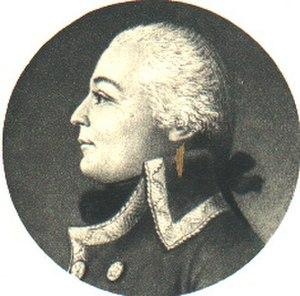
Le général François-Joseph Westermann (1751-1794)
François-Joseph Westermann, né le 5 septembre 1751 à Molsheim, guillotiné le 5 avril 1794 à Paris, est un général de brigade de la Révolution française, resté célèbre pour les atrocités qu'il commit lors des guerres de Vendée.